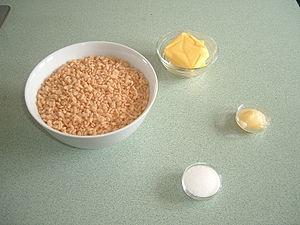
La palatabilité est la caractéristique de la texture des aliments agréables au palais ; elle intervient dans le plaisir alimentaire.